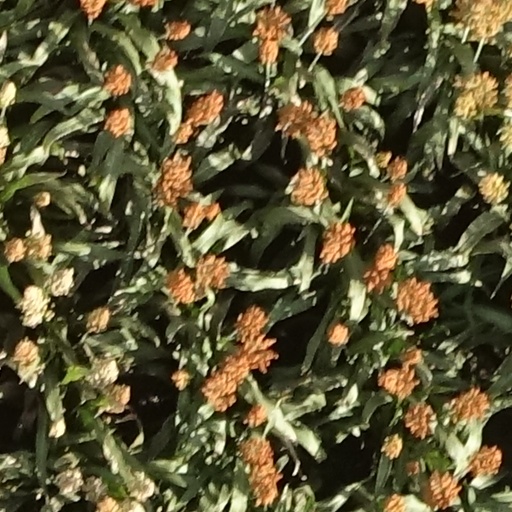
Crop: sorghum